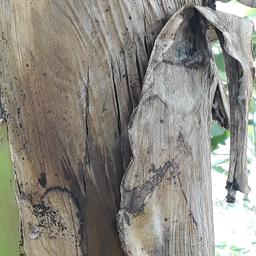
Label: PSEUDOSTEM WEEVIL